Longford railway station

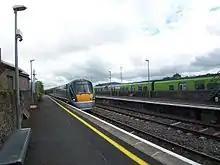
The Sligo train in Longford.

Longford Railway Station serves the town of Longford in County Longford, Ireland.